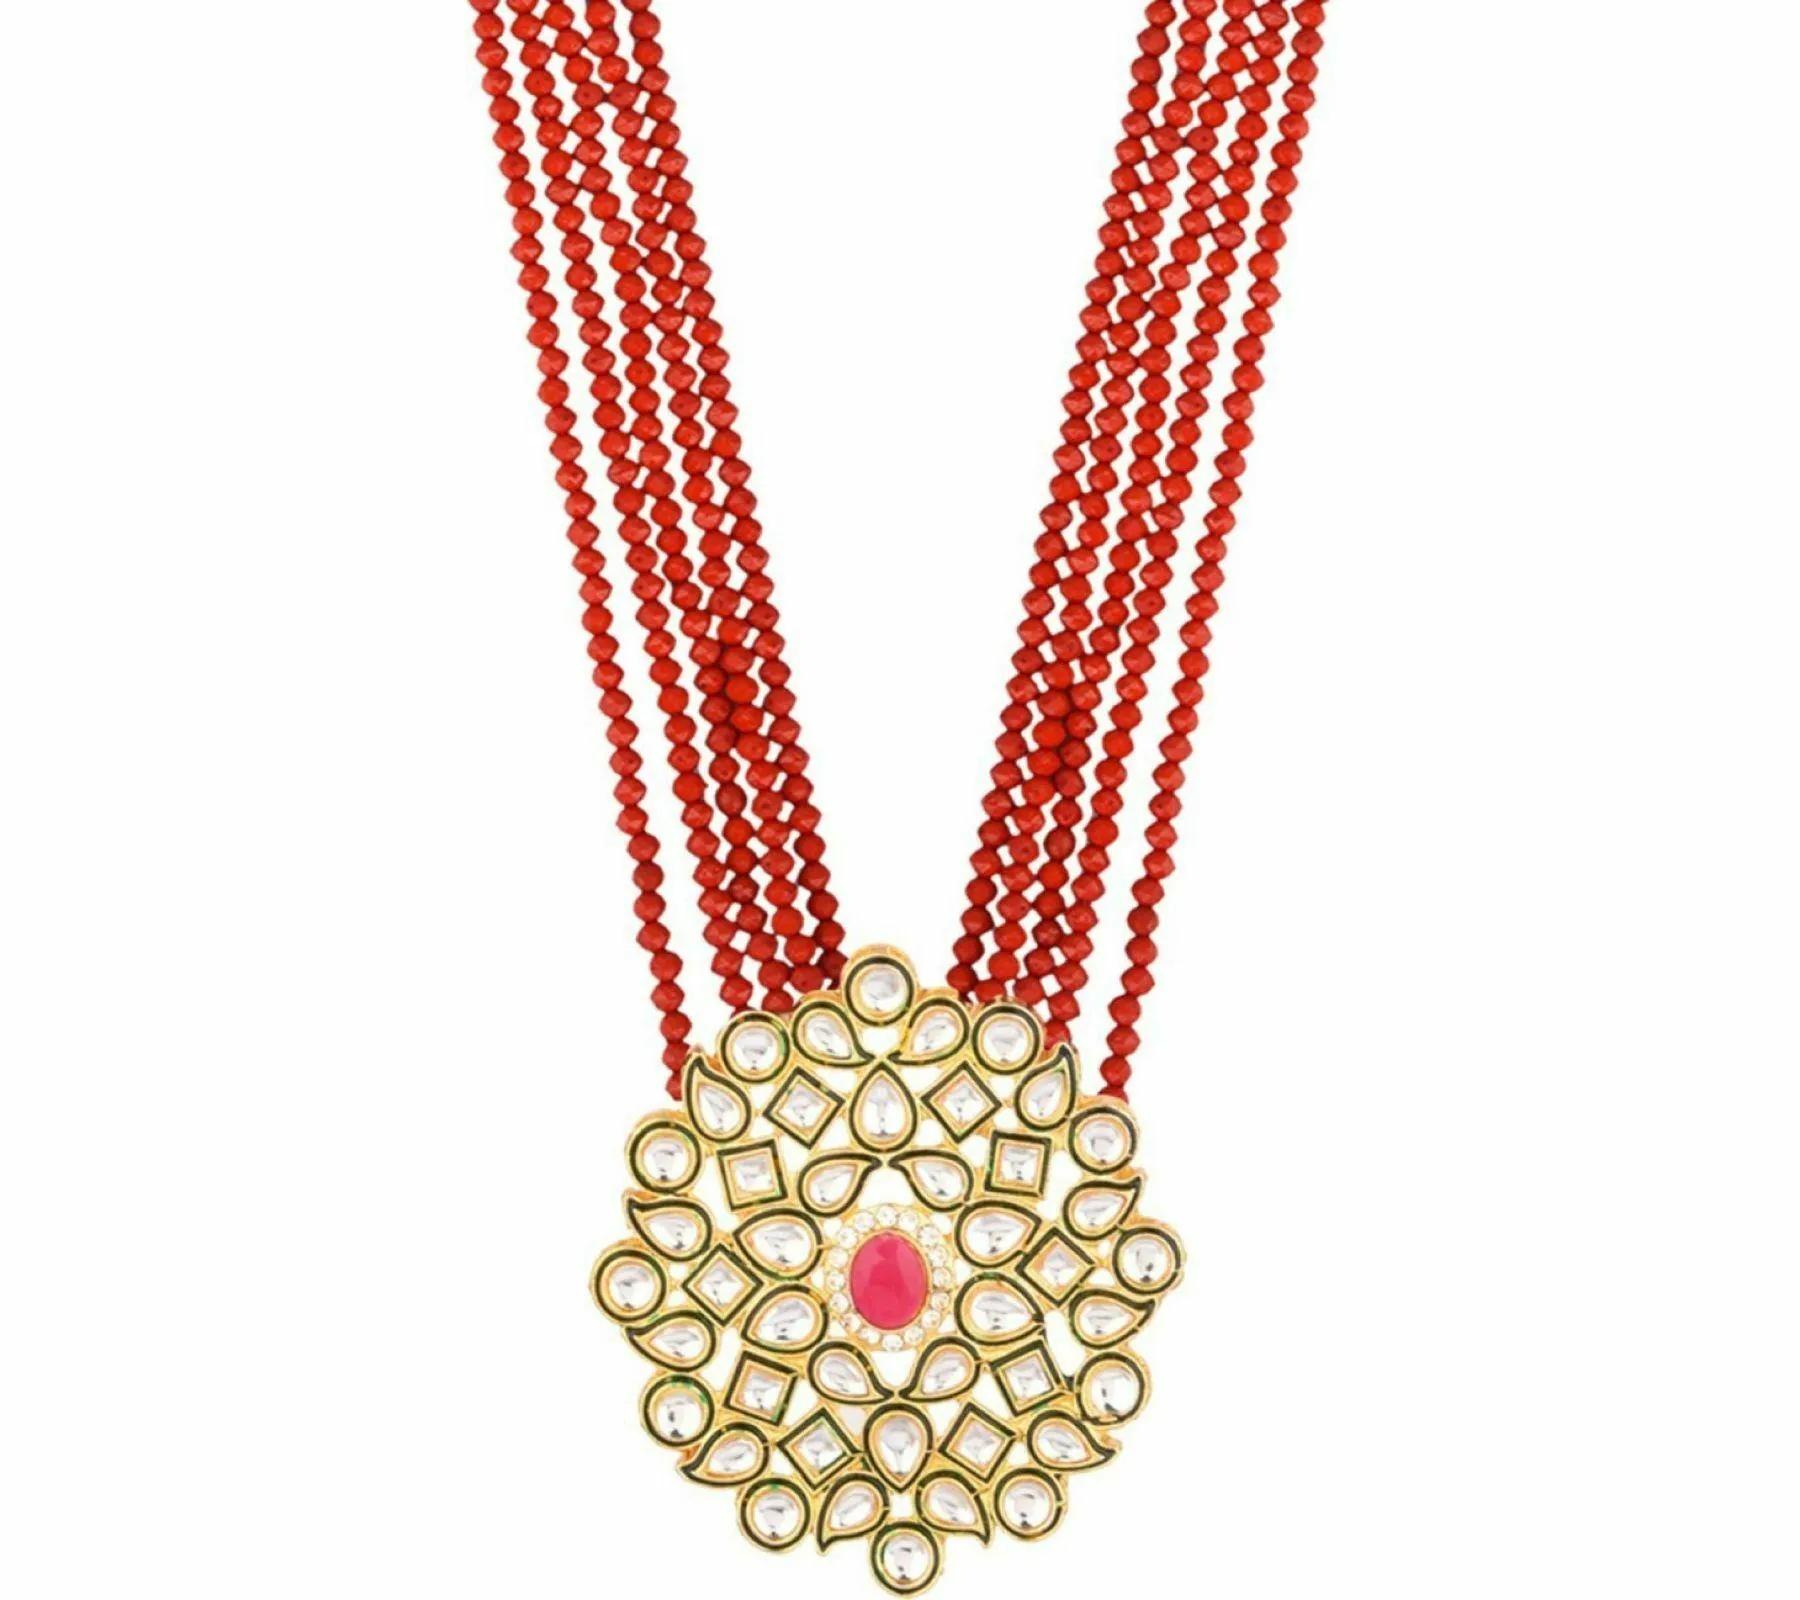
 Gyaan Jewels Handmade Gold Plated Copper Earring and Necklace Set White (Women, Girls) (Pack of 1) Free Size
Type: Necklaces
Brand: Gyaan Jewels
Price: Rs. 437
 Gyaan Jewels Handmade Gold Plated Copper Earring and Necklace Set White (Women, Girls) (Pack of 1)
Features: These are very easy to use being lightweight and has a design which makes it very comfortable,Superior quality and skin friendly,Made from premium quality material this product assures to remain in its original glory even after years of usage,Perfect gift ideal valentine, birthday, anniversary gift your loved ones
Included: 1 Necklace, 1 pair Earrings